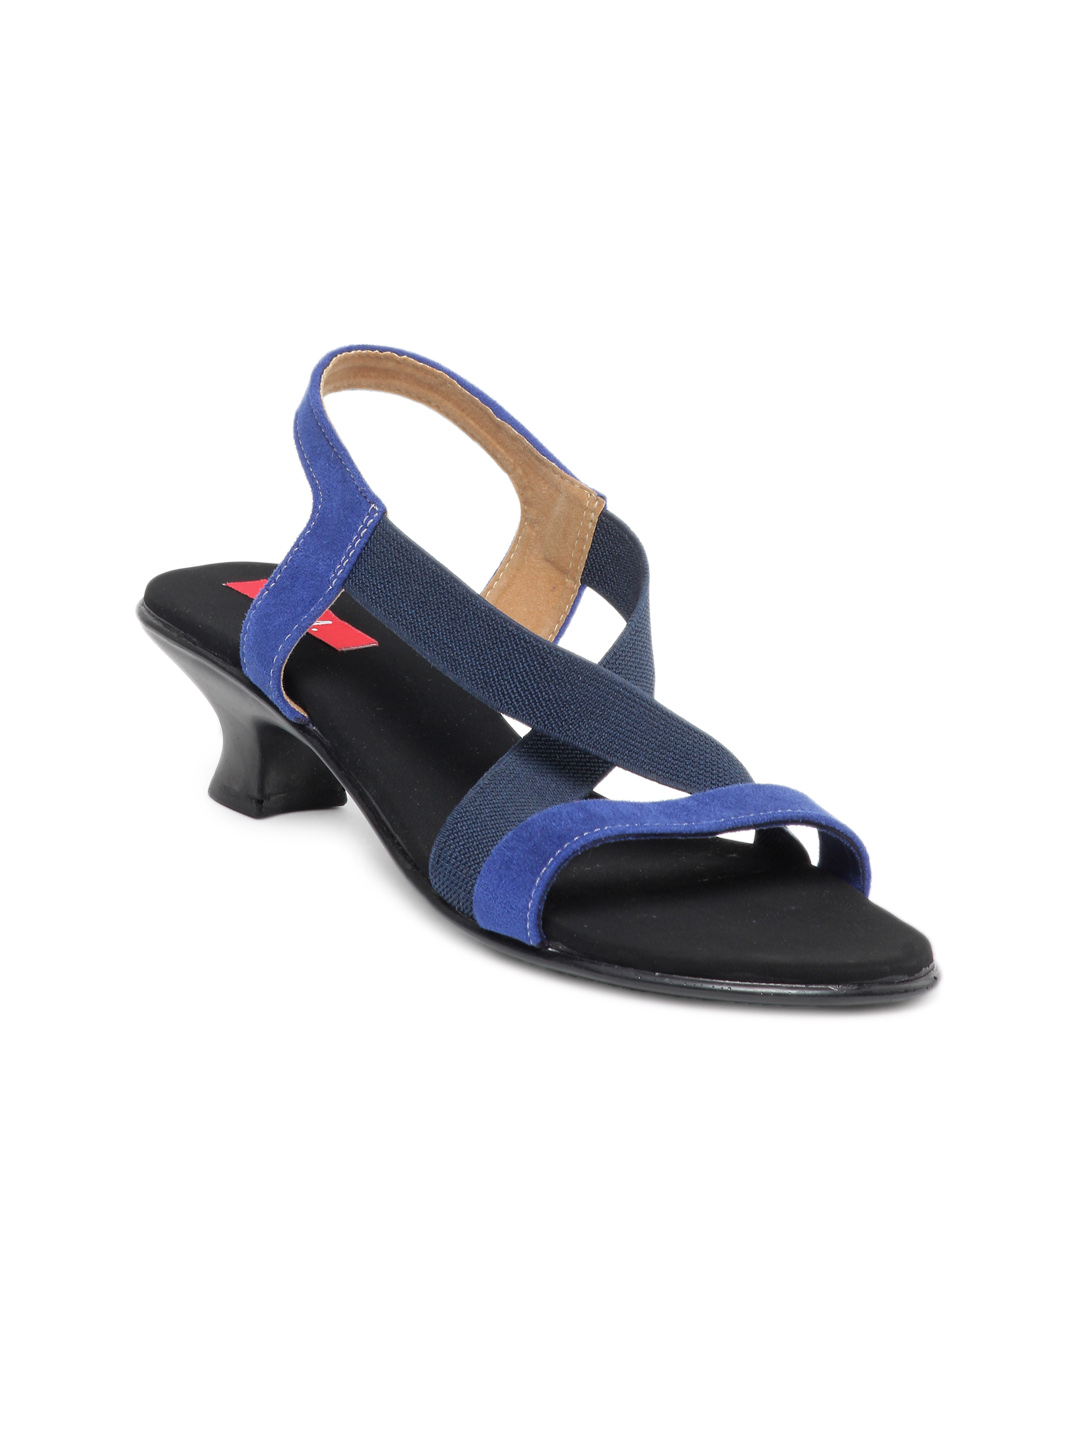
HM Women Blue Sandals
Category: Footwear / Shoes / Heels
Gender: Women
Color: Blue
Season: Winter 2012
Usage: Casual